The Shout

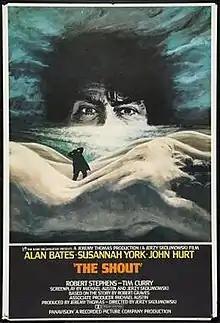
Theatrical release poster

The Shout is a 1978 British horror film directed by Jerzy Skolimowski, starring Alan Bates, Susannah York and John Hurt. It was based on a short story by Robert Graves and adapted for the screen by Skolimowski and Michael Austin. The film was the first to be produced by Jeremy Thomas under his Recorded Picture Company banner.